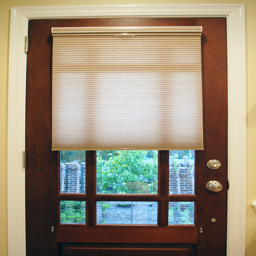
adding privacy to a glass door : honeycomb cordless blinds